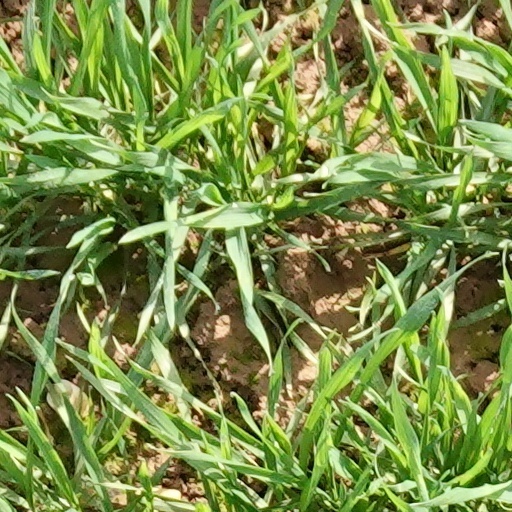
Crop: wheat